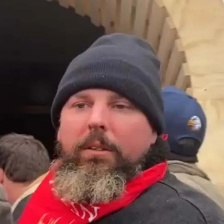
Species: LOONEY BIRDS
Scientific name: LUNATICUS AMERICONIS